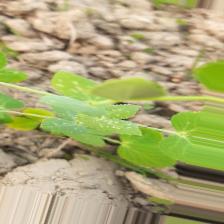
Label: Powdery Mildew